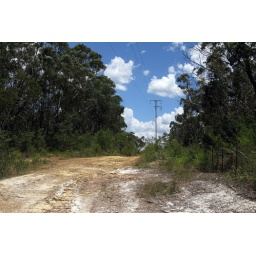
fire-trail on a hill near phil's house in the blue mountains...